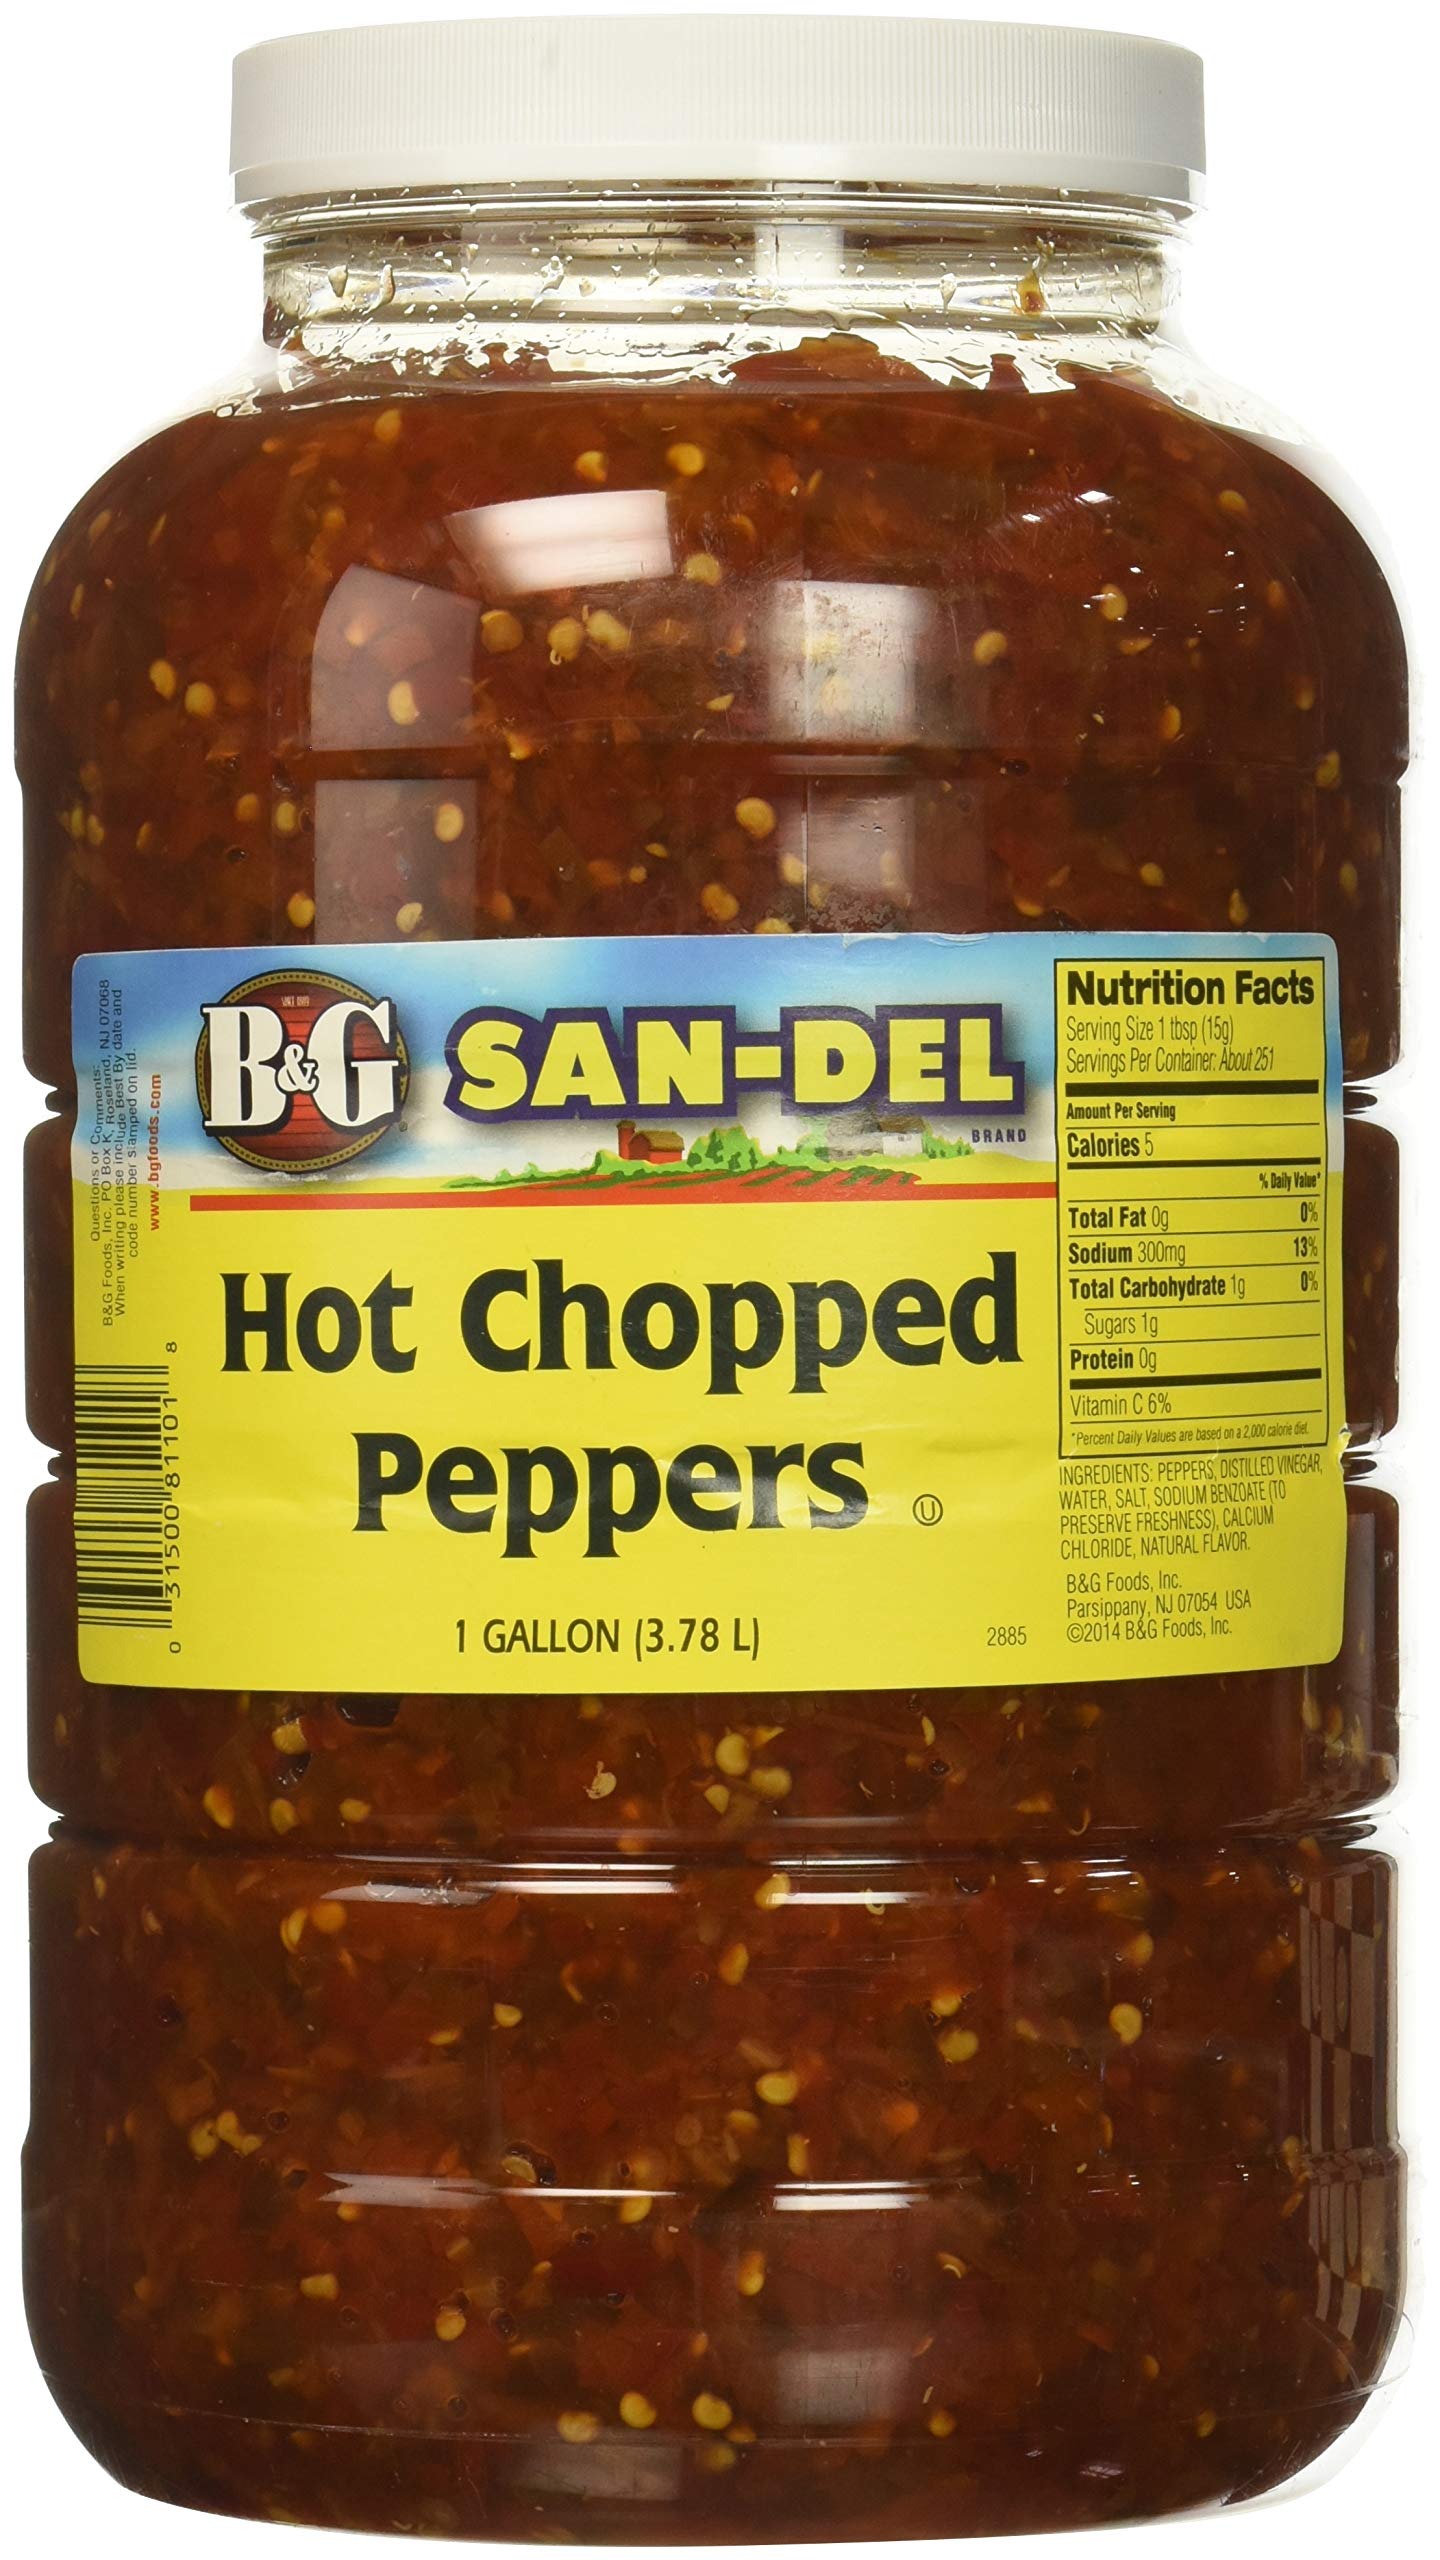
Item Name: B&G San-Del Hot Chopped Peppers, 1 Gallon
Bullet Point 1: 1 gallon container
Bullet Point 2: served in many top rate sandwich shops!
Bullet Point 3: direct from Philadelphia
Value: 128.0
Unit: Fl Oz

Price: 28.93